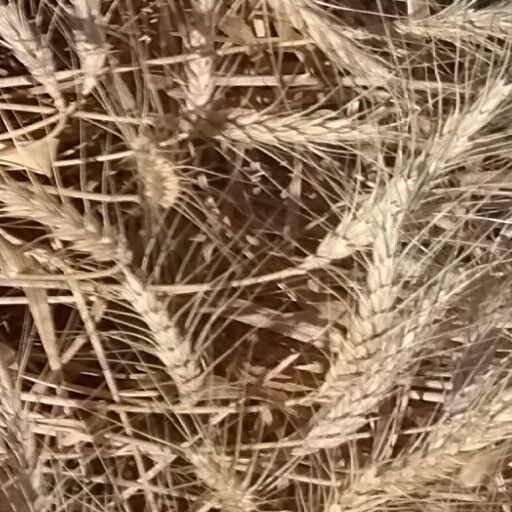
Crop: wheat